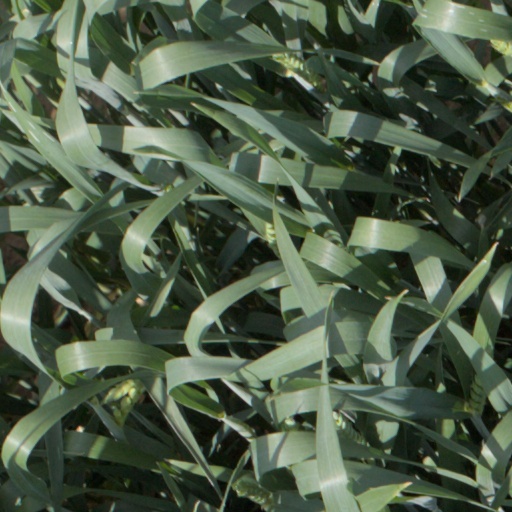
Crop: wheat